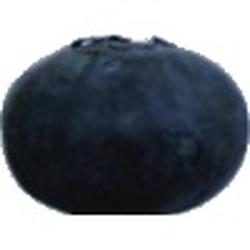
Label: Blueberry